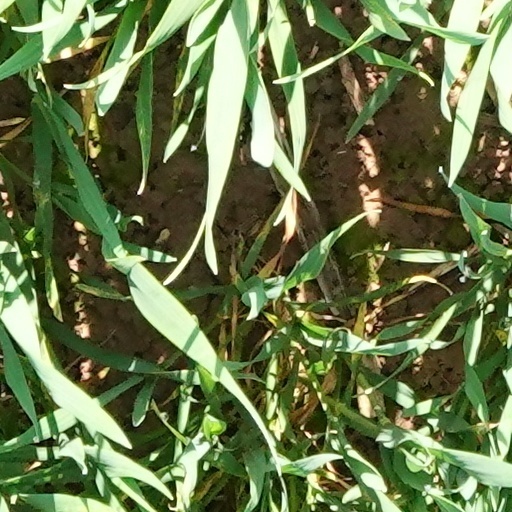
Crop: wheat